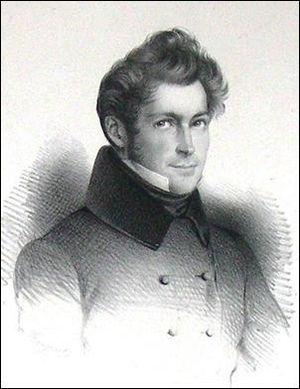
Henri de Brouckère, Premier ministre belge
Le gouvernement de Brouckère est un gouvernement essentiellement libéral qui gouverna la Belgique du 31 octobre 1852 jusqu'au 2 mars 1855. Le chef du gouvernement, Henri de Brouckère était également Ministre des Affaires étrangères.
La famille de Brouckère était une famille de la noblesse belge qui a été anoblie en 1817.
Cette liste présente tous les chefs du gouvernement belge depuis 1830. Le nom de leur fonction a varié au fil des siècles :
Henri Ghislain Joseph Marie Hyacinthe de Brouckère, né le 25 janvier 1801 à Bruges et mort le 25 janvier 1891 à Bruxelles, est un homme politique belge, membre du Parti libéral.